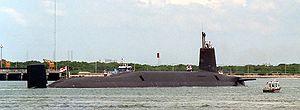
Un sous-marin nucléaire lanceur d'engins, aussi connu comme SSBN selon le code OTAN, est un sous-marin à propulsion nucléaire navale de très grande taille, équipé de missiles balistiques stratégiques à charge nucléaire en tubes verticaux et lancés en plongée. Il est également équipé en torpilles et en missiles à changement de milieu, des armes anti-navires pour son auto-défense. Sa mission est la dissuasion nucléaire ; il assure, à ce titre, la garantie d'une frappe nucléaire de riposte, en raison de la difficulté de le localiser lors de ses patrouilles en plongée, grâce notamment à ses qualités de discrétion acoustique. La difficulté à localiser et à identifier le sous marin lanceur d'engins permet en outre l'utilisation en première frappe, car la riposte ne saura qui frapper parmi les possesseurs de SNLE. Il est possible d'imaginer au pire une attaque anonyme
Le Royaume-Uni est l'un des neuf États qui possèdent l'arme nucléaire au début du XXIᵉ siècle. Il est le troisième pays à avoir développé des armes nucléaires après les États-Unis et l'Union soviétique.
Le Single Integrated Operational Plan est une planification stratégique qui spécifie la façon dont les armes nucléaires des États-Unis devraient être utilisées en cas de guerre nucléaire. Au niveau de l'OTAN, un accord sur l'utilisation des armes nucléaires prévoit la participation du Royaume-Uni au SIOP. Le plan prend en compte les capacités nucléaires de la triade : les bombardiers stratégiques, les missiles balistiques intercontinentaux et les missiles balistiques lancés par sous-marin. Le SIOP, document hautement confidentiel, est l'un des plus secrets et sensibles de la politique de la sécurité nationale américaine.